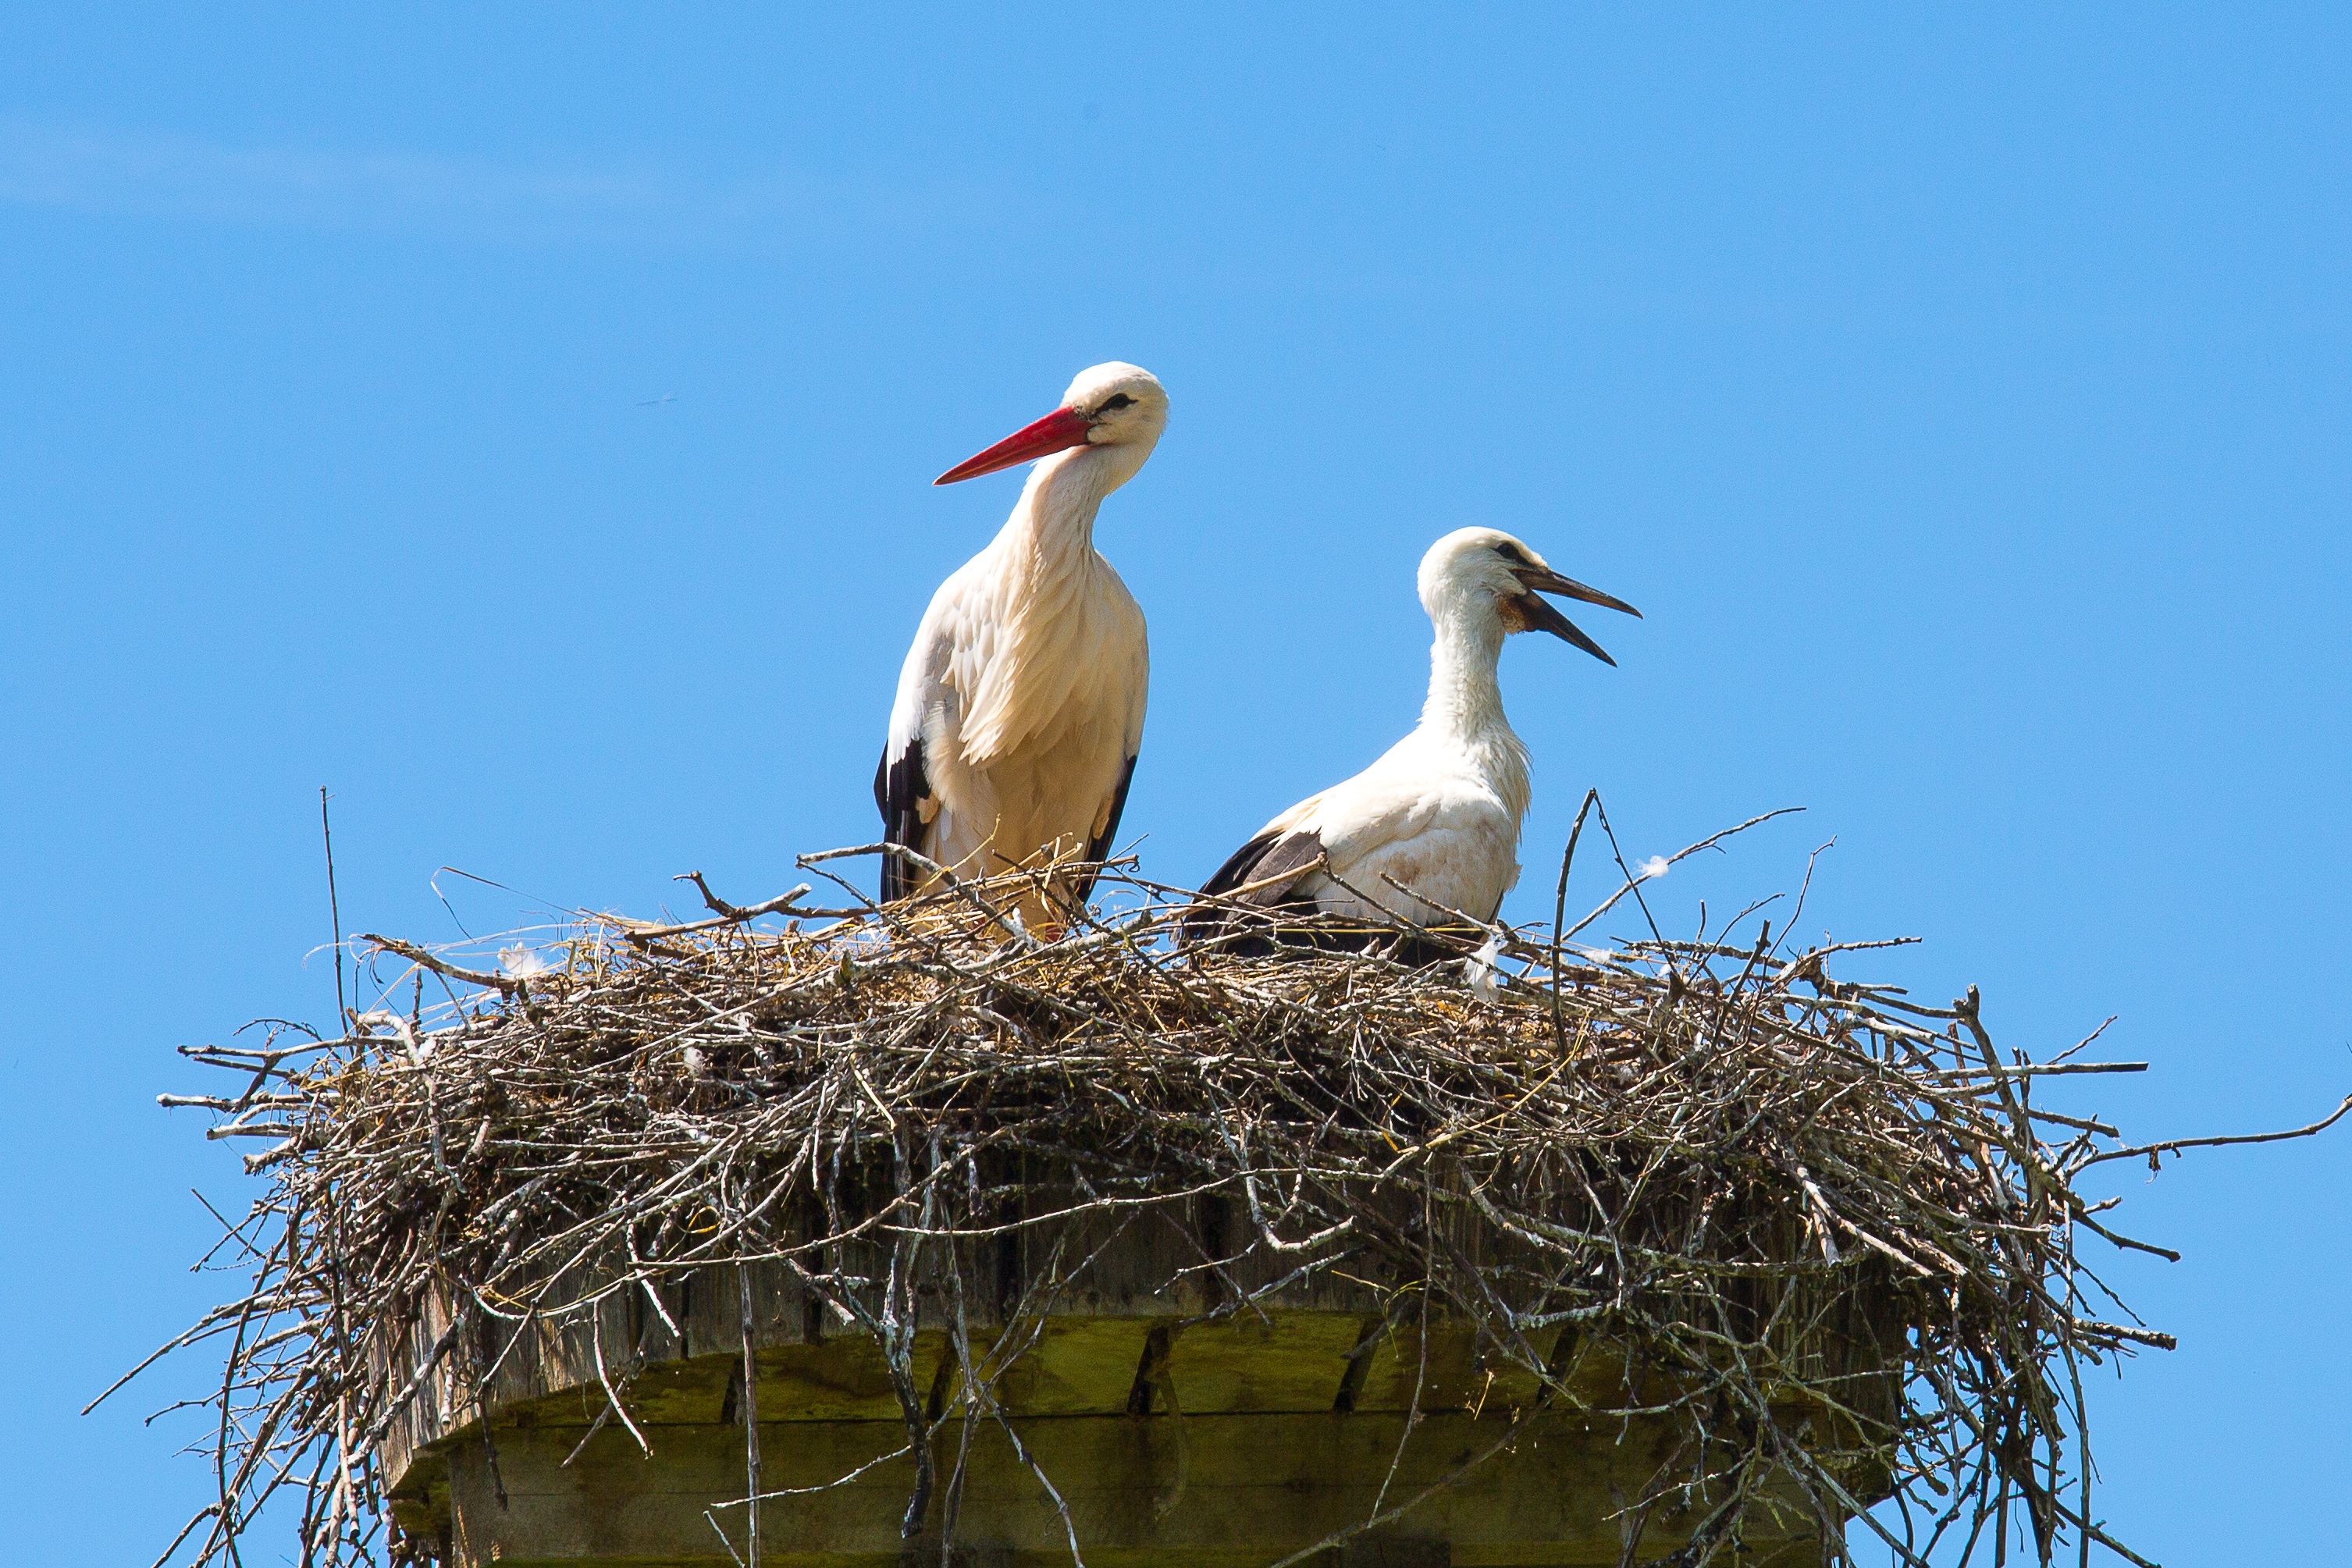
bird, wing, wildlife, beak, fauna, stork, vertebrate, nest, white stork, rattle stork, adebar, storchennest, ciconiiformes